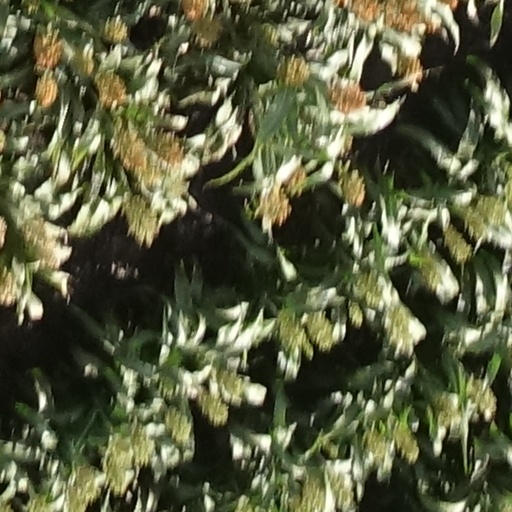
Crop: sorghum